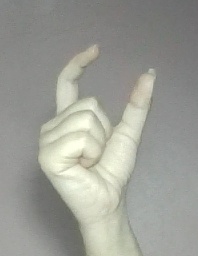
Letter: nun